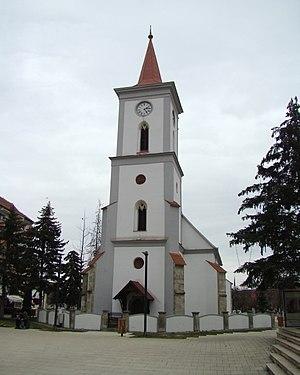
Beclean ou Beclean pe Somes, est une ville dans le Județ de Bistrița-Năsăud, en Transylvanie.